Mirco Mencacci

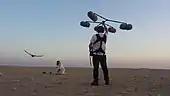
Mirco Mencacci during the shooting of the film "The Challenge" in Qatar

Mencacci is a prolific music producer and recording engineer across multi genres and international artists. He has been involved in the recording of jazz, classical, pop and experimental music from artists including Benson Taylor, Blonde Redhead, Playing for Change, Luke Winslow-King, Niia, Stefano Bollani, Anthony Sidney, Mauro Refosco, Tony Scott, Sportfreunde Stiller, Irio de Paula, Nguyên Lê, Kazu Makino, Ornella Vanoni, Nada Marina Rei, Il Teatro degli Orrori, Paolo Fresu, Enrico Rava, Bruno Tommaso, Nada, Stewart Copeland, Giovanni Caccamo, Riki (Riccardo Marcuzzo), Zen Circus, Bandabardò, One Dimensional Man, Tooth, Emma Morton, Thegiornalisti, Mauro Ermanno Giovanardi, and many others.